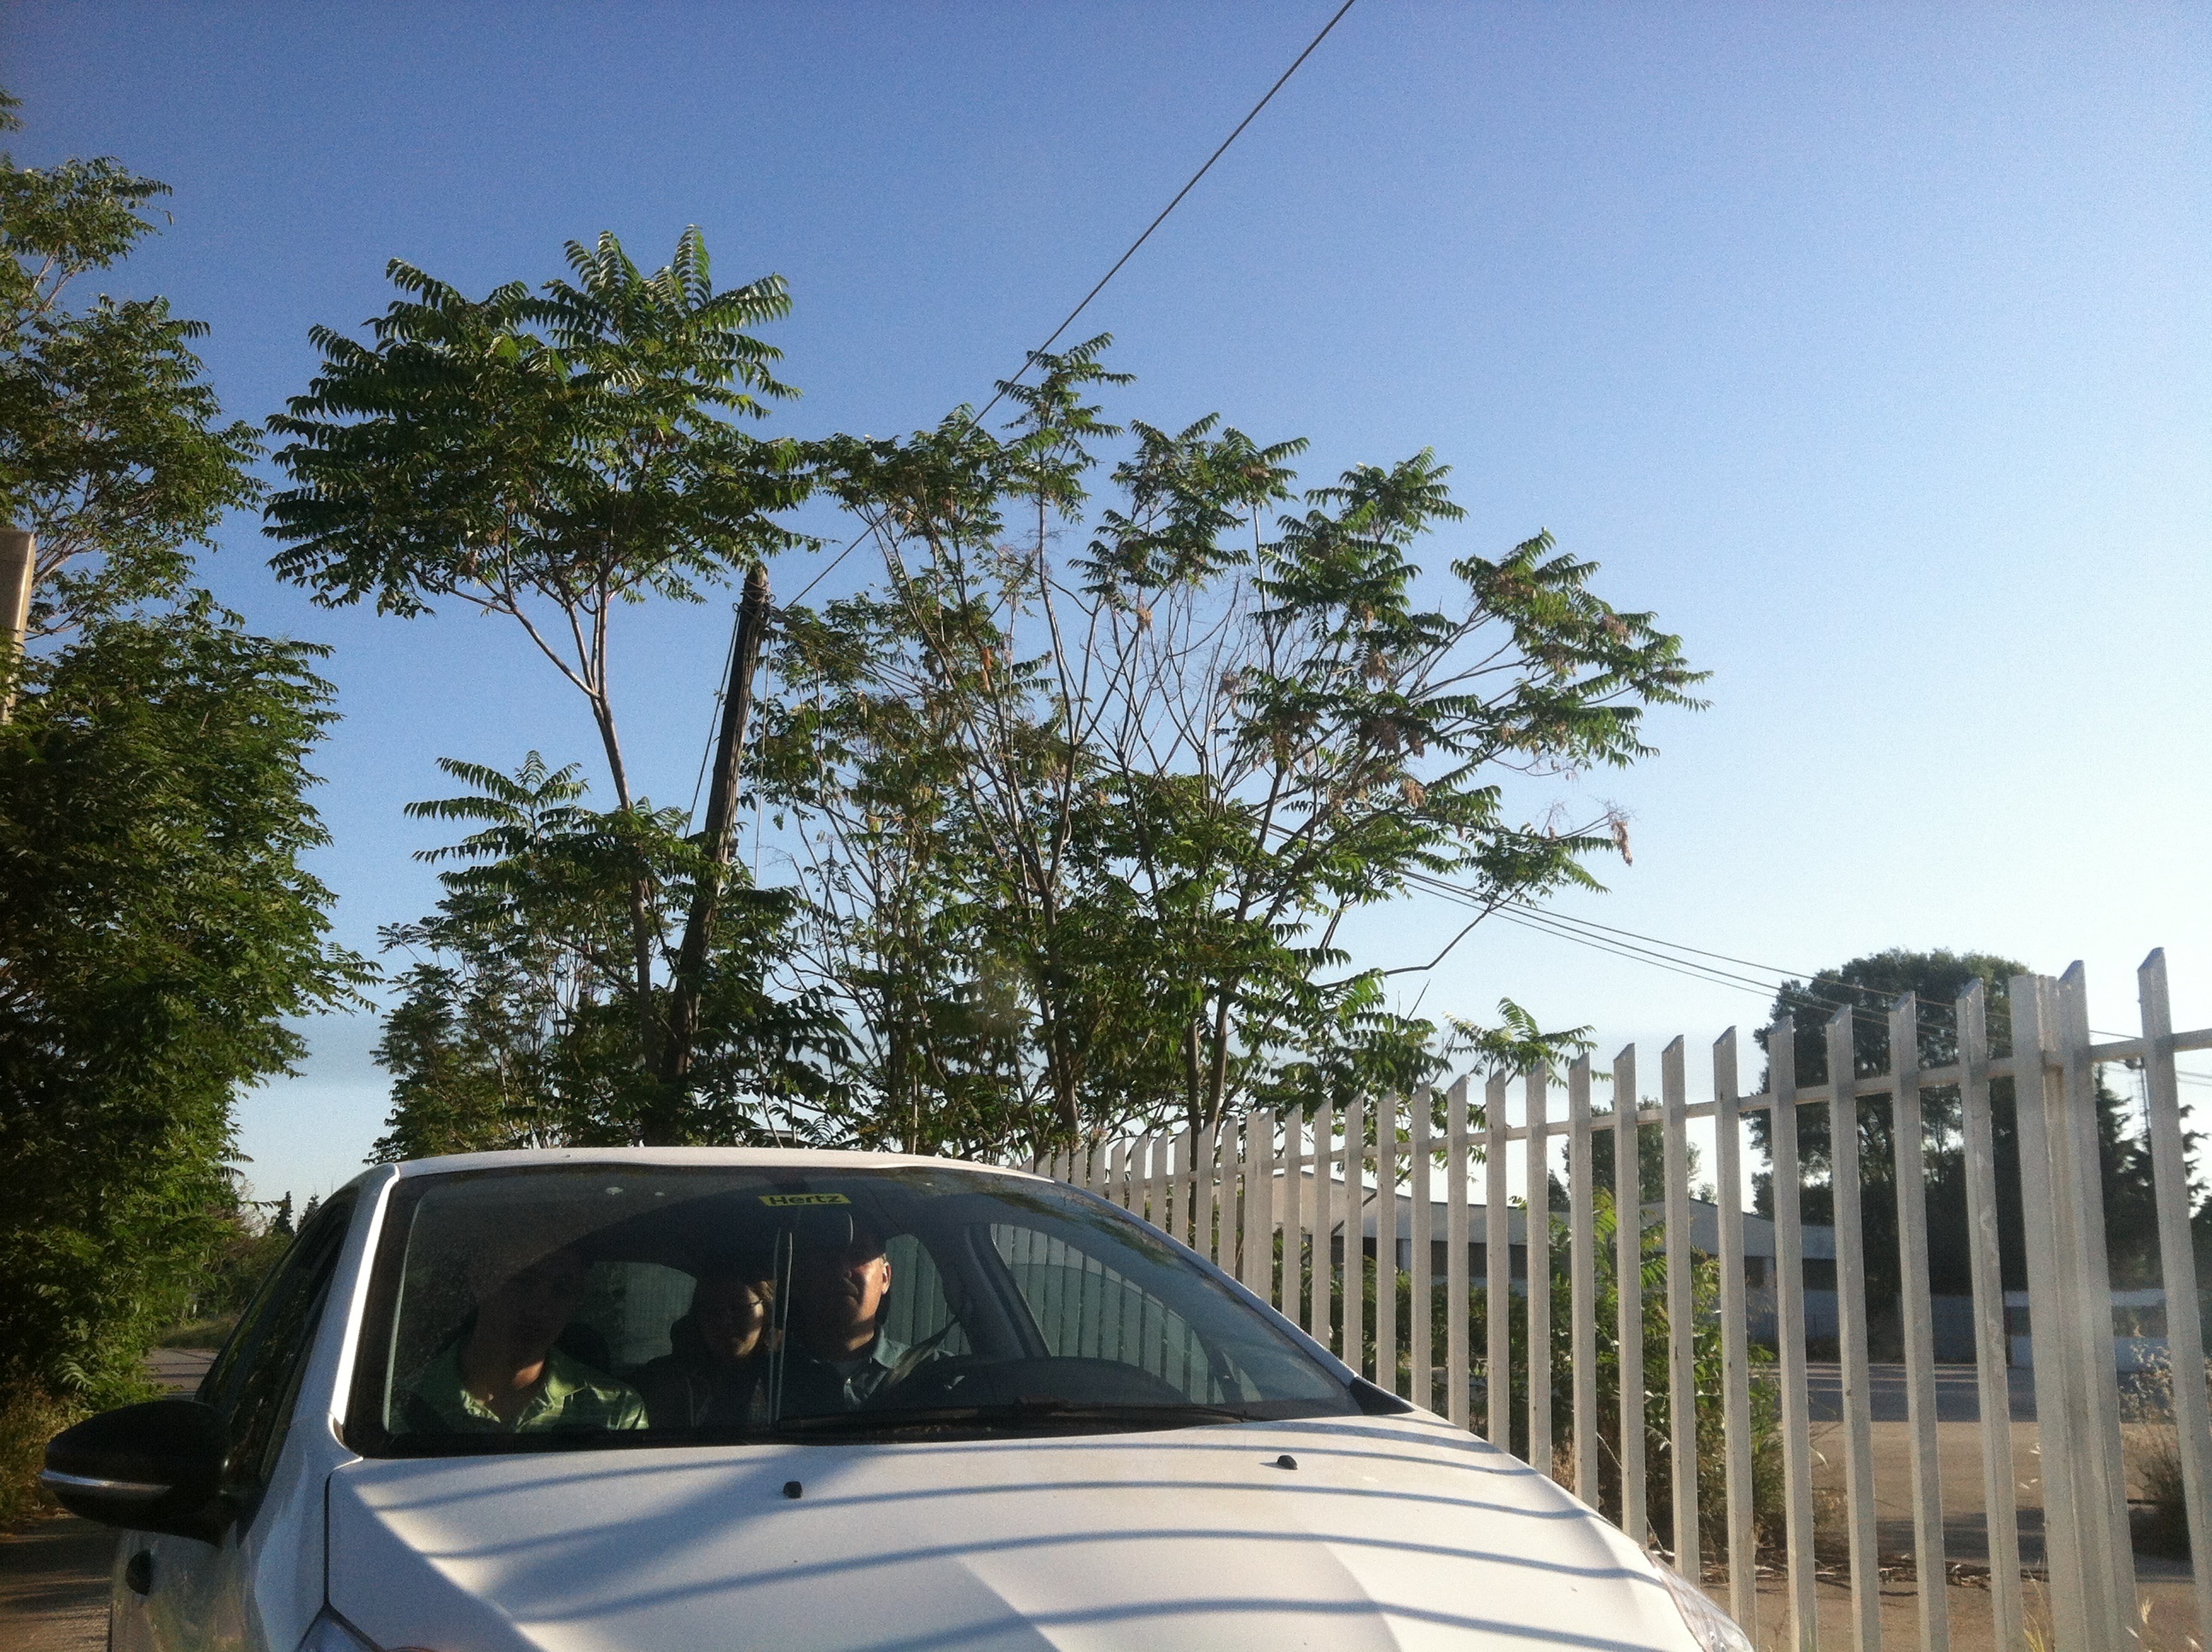
car, vehicle, automobile make, arecales